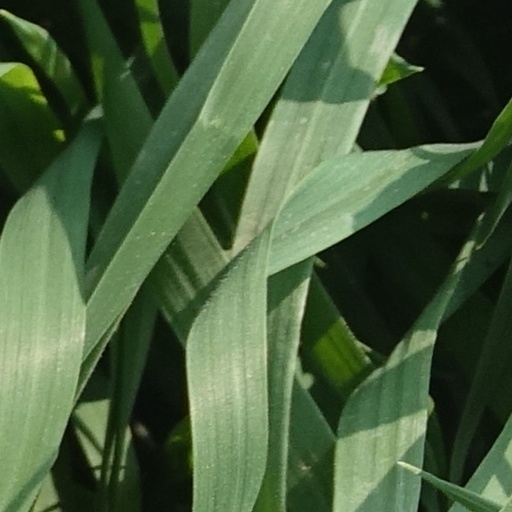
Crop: wheat